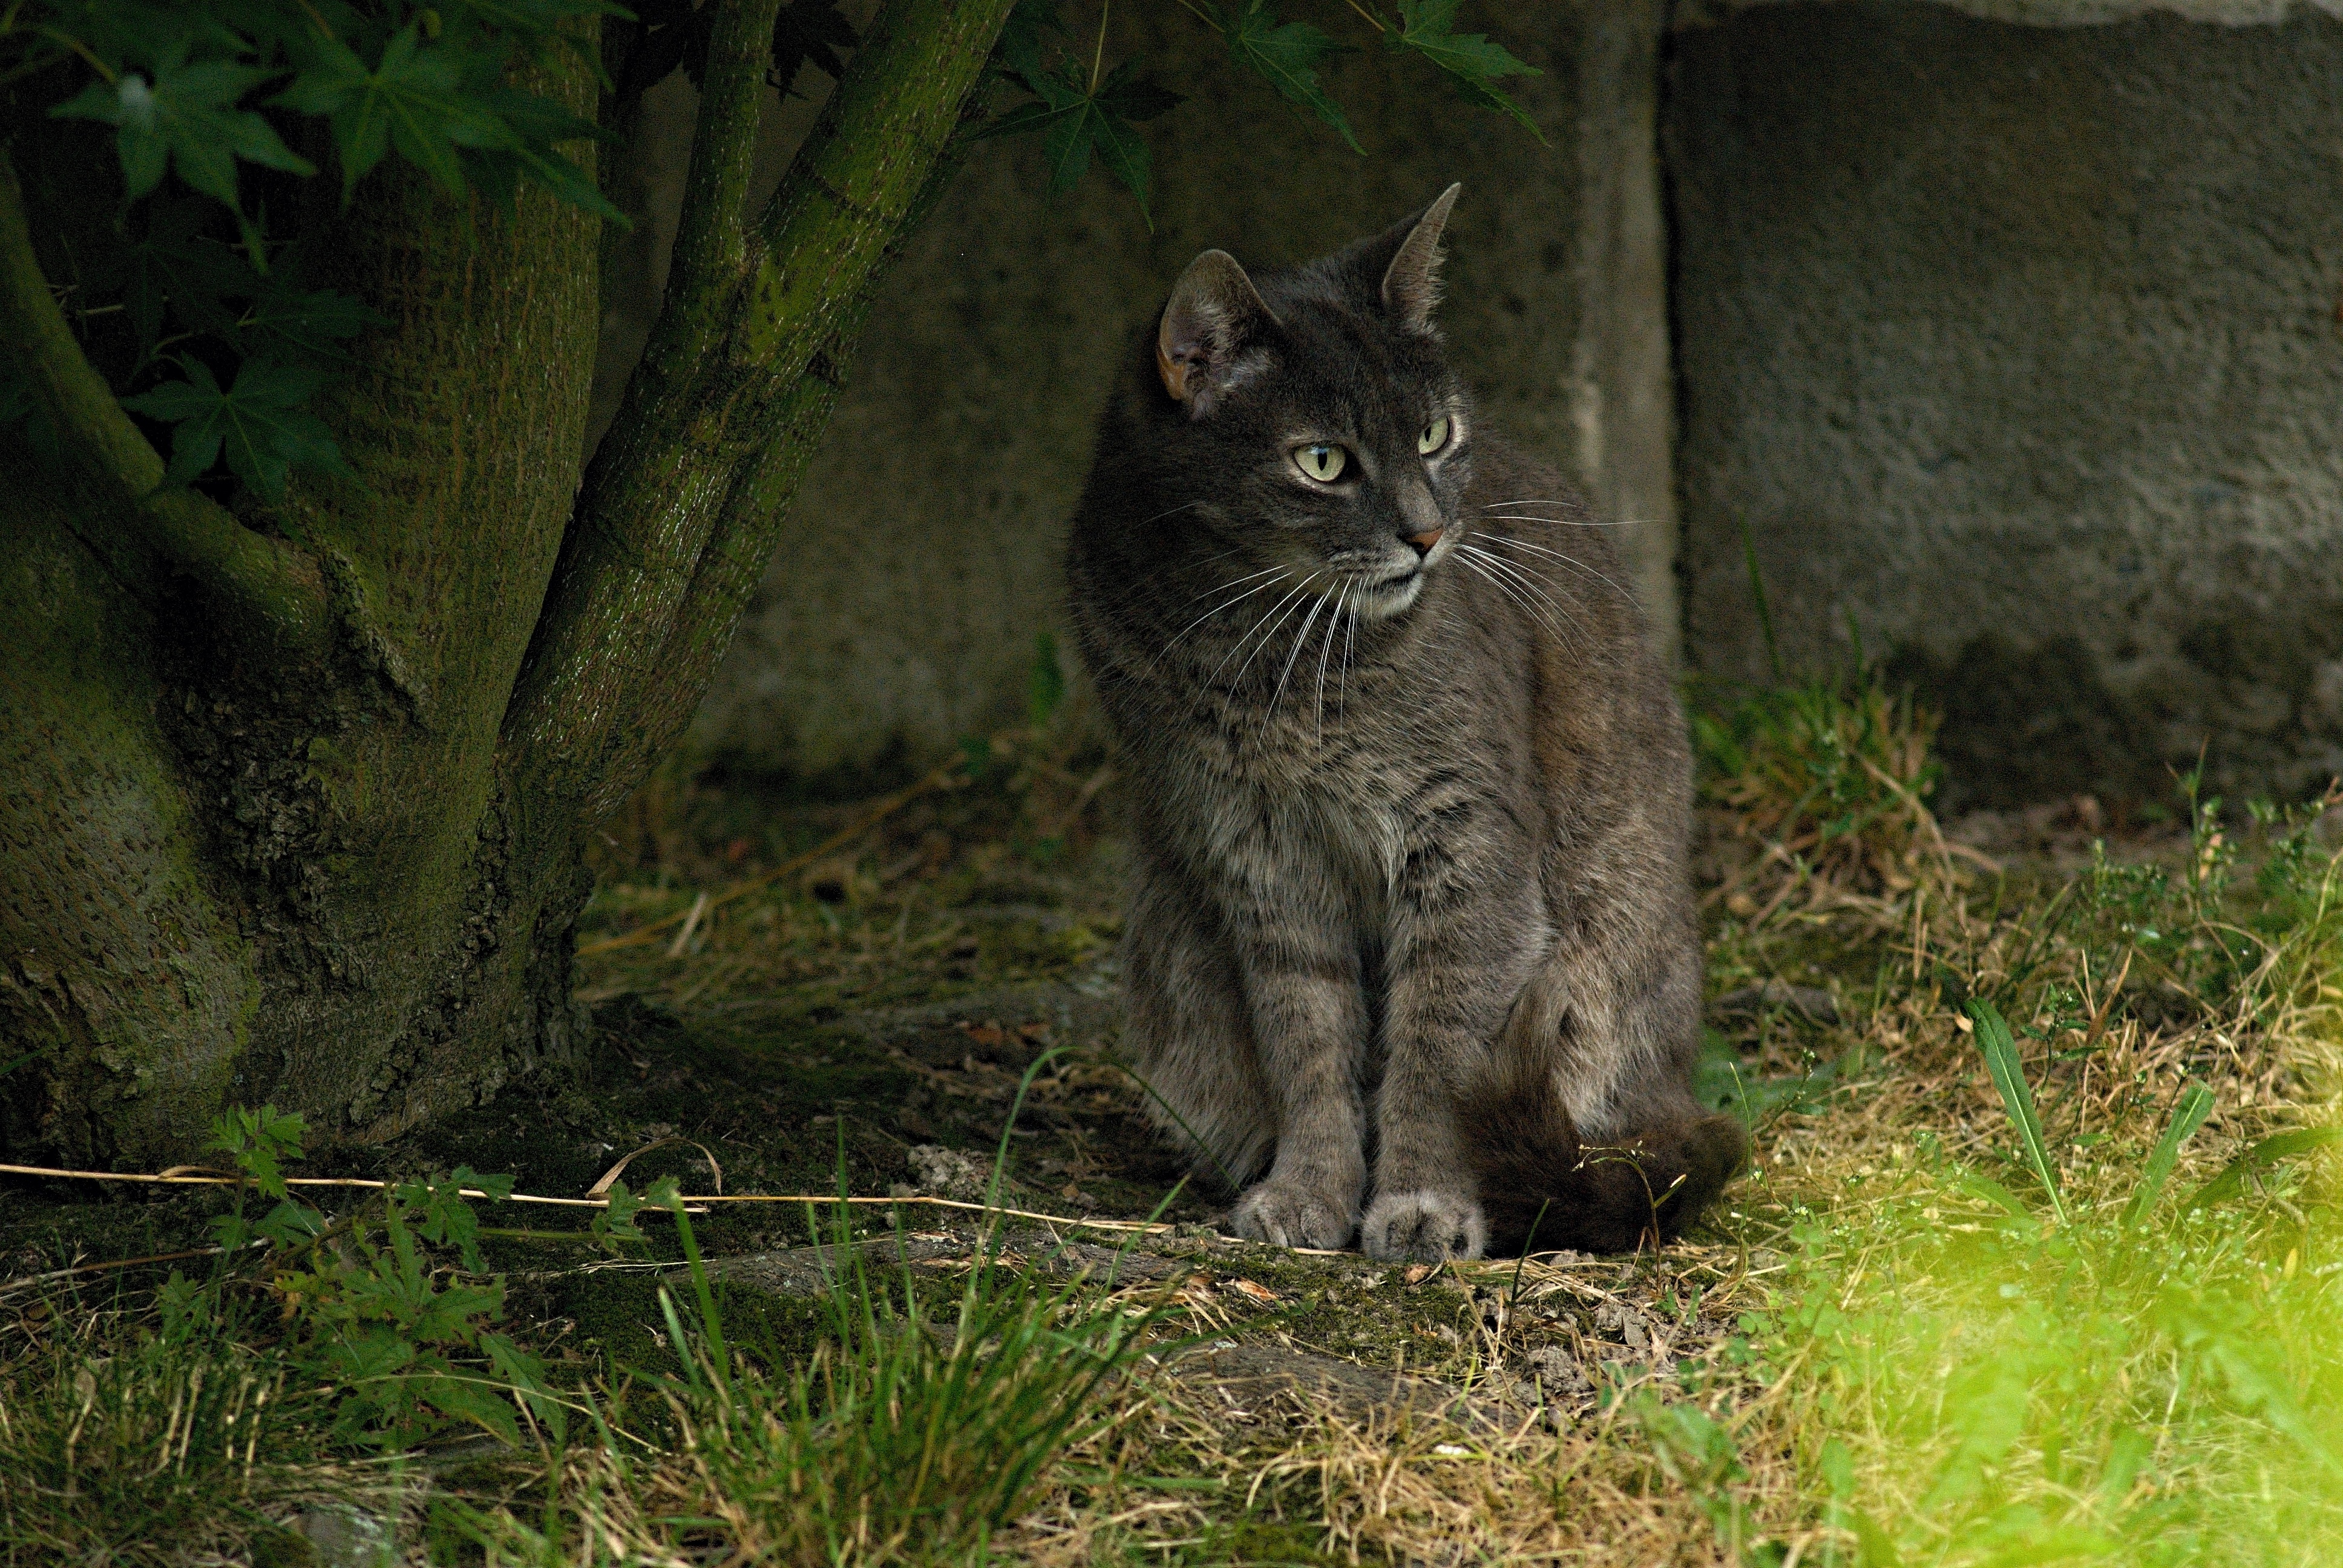
nature, view, animal, wildlife, pet, cat, mammal, gray, fauna, whiskers, hairy, vertebrate, detail, tomcat, lynx, domestic cat, bobcat, steady, soot, wild cat, small to medium sized cats, cat like mammal